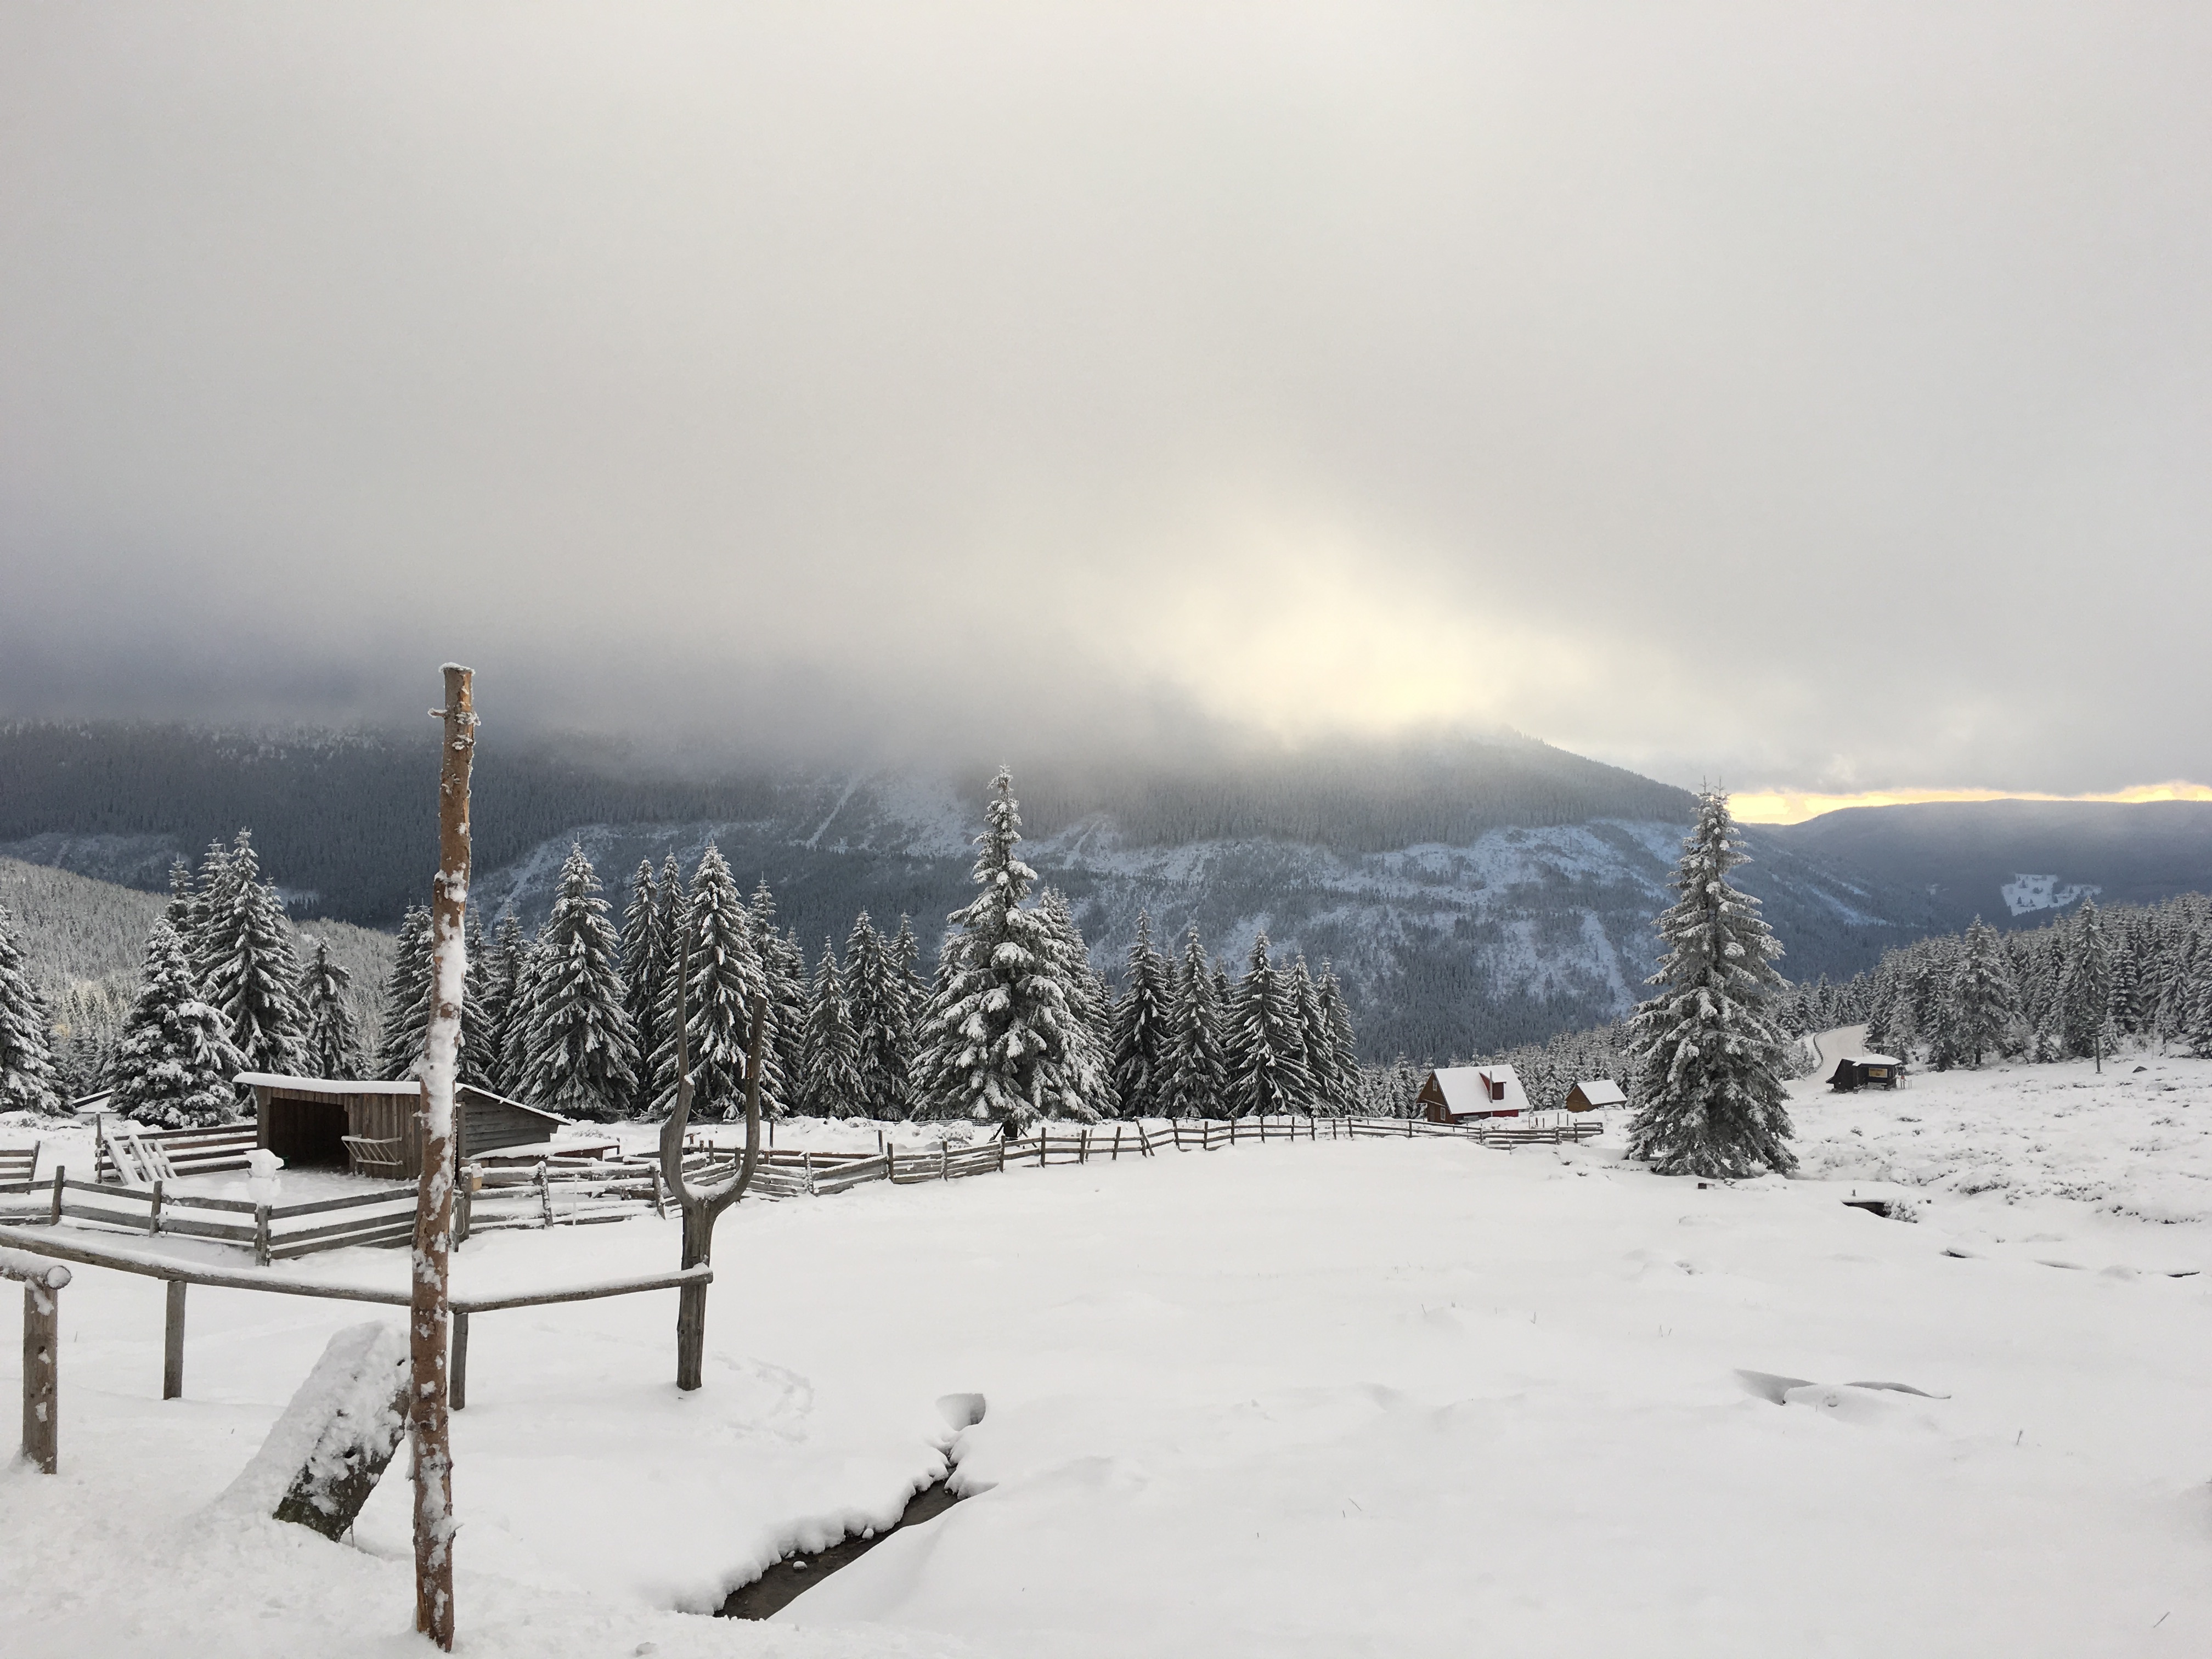
mountain, snow, cold, winter, fog, mountain range, weather, season, trees, mountains, freezing, mountainous landforms